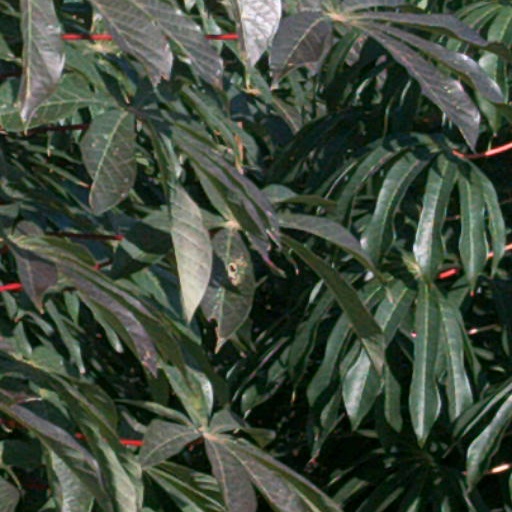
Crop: cassava